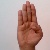
The image shows a hand gesture representing the letter 'B' in Indian Sign Language.